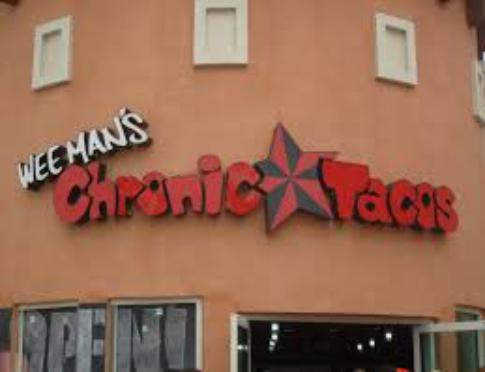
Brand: Chronic Tacos-1
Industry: Food